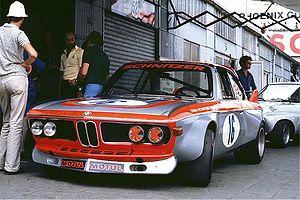
Schnitzer Motorsport est une écurie de course automobile allemande basée à Freilassing en Bavière et fondée par les frères Josef et Herbert Schnitzer en 1967. Elle a participé à toutes les courses de tourisme et de grand tourisme mondiales.